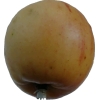
Label: Apple 14